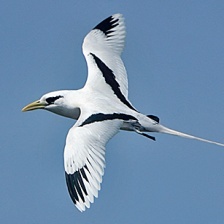
Species: WHITE TAILED TROPIC
Scientific name: PHAETHON LEPTURUS